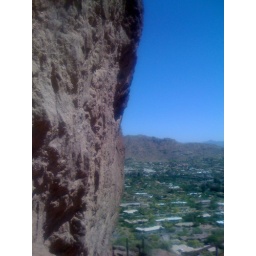
sheer rock face near the base of Camelback